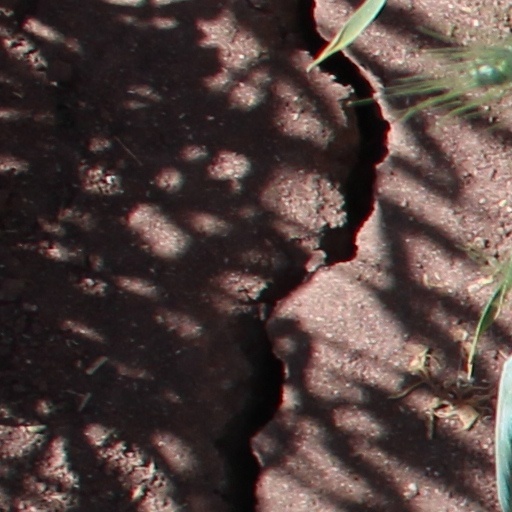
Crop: wheat